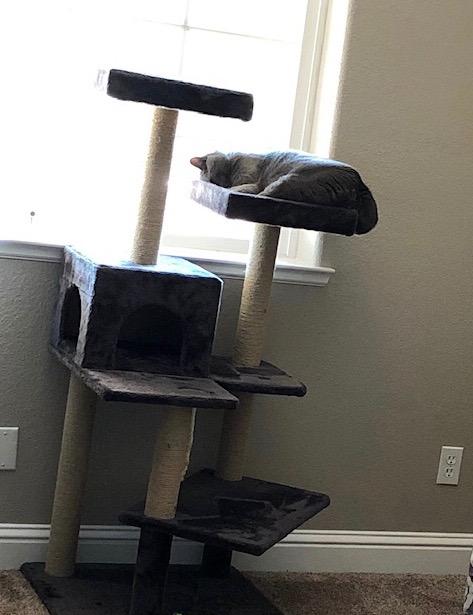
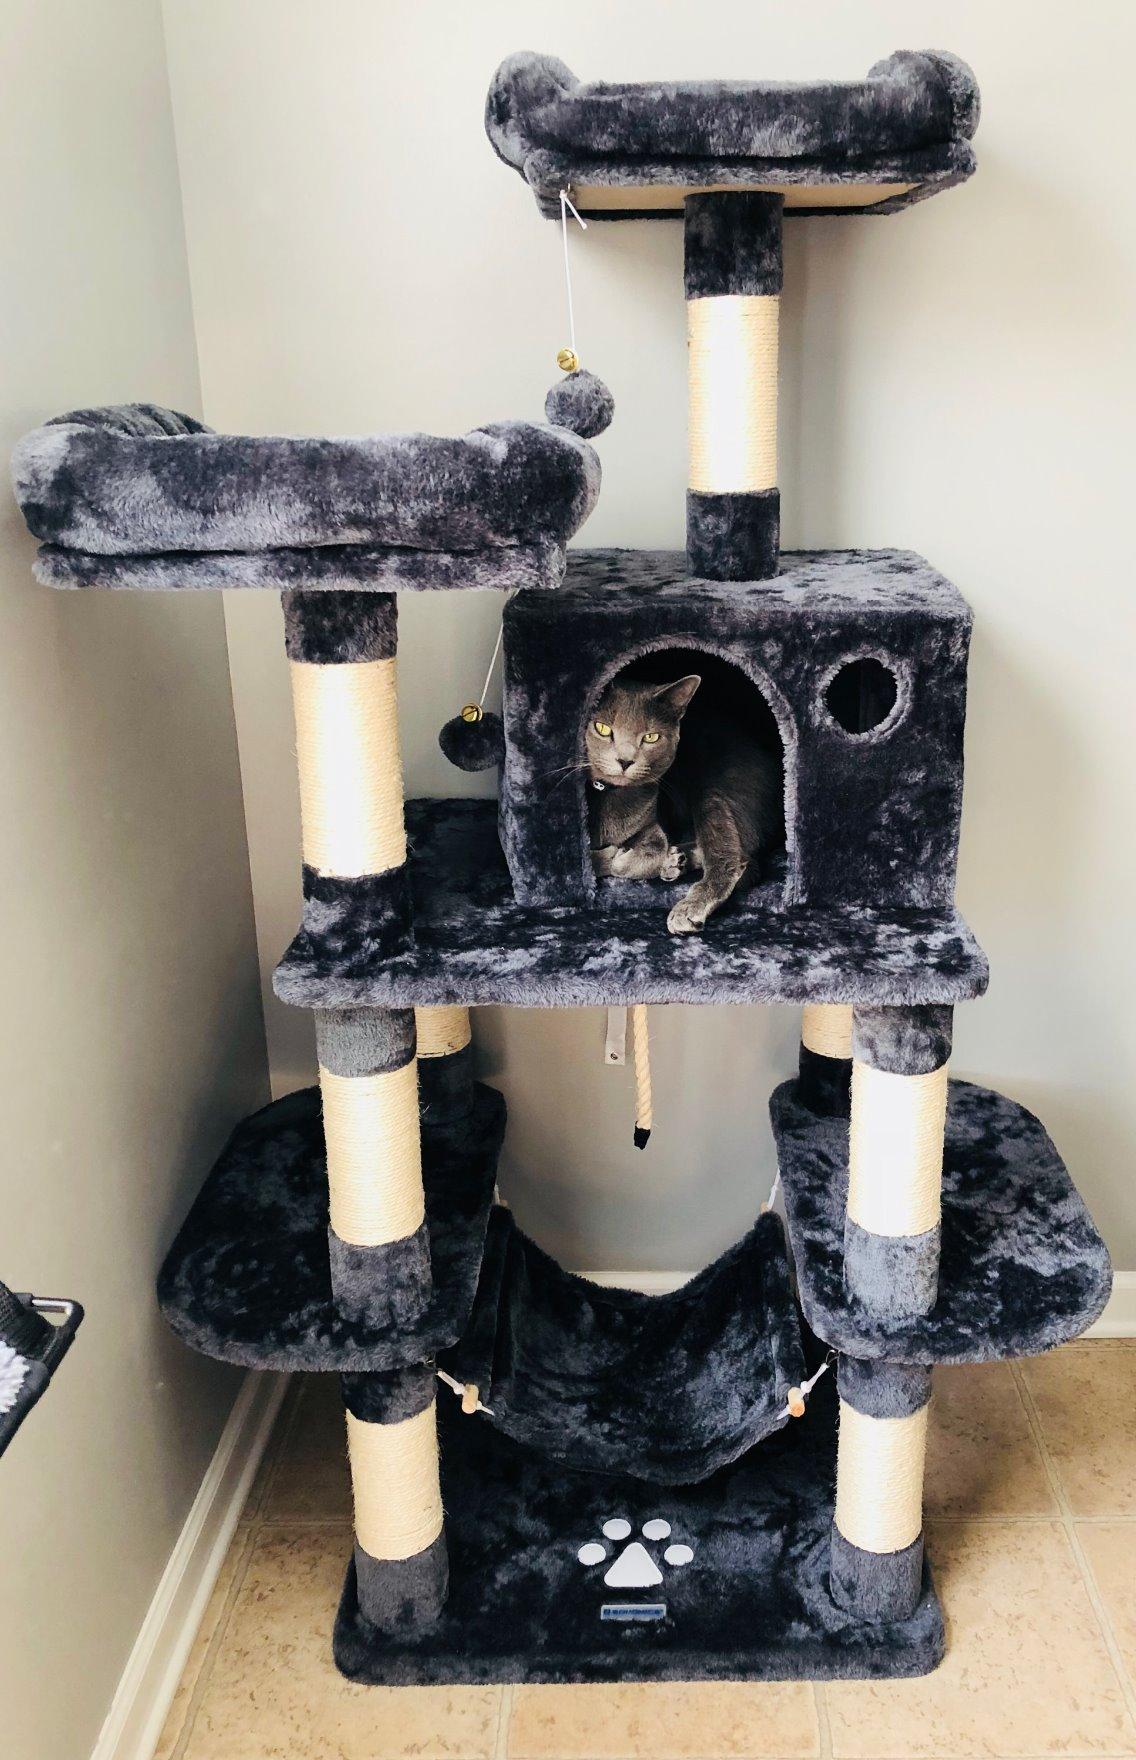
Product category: items_cat tree
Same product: no